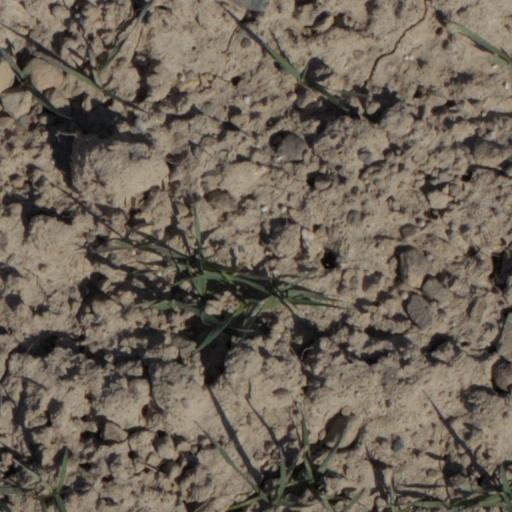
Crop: wheat